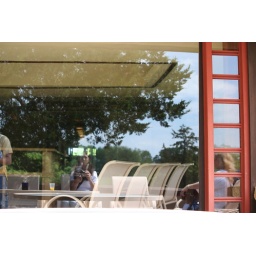
Reflected in the bedroom window